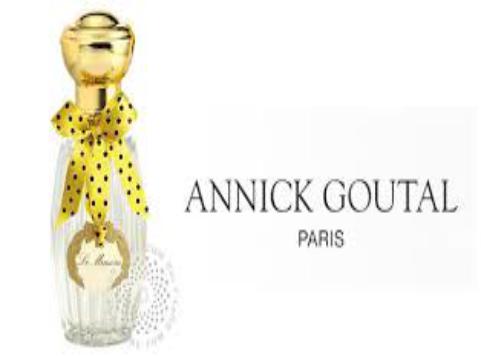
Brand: ANNICK GOUTAL
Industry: Clothes